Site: brandenburg
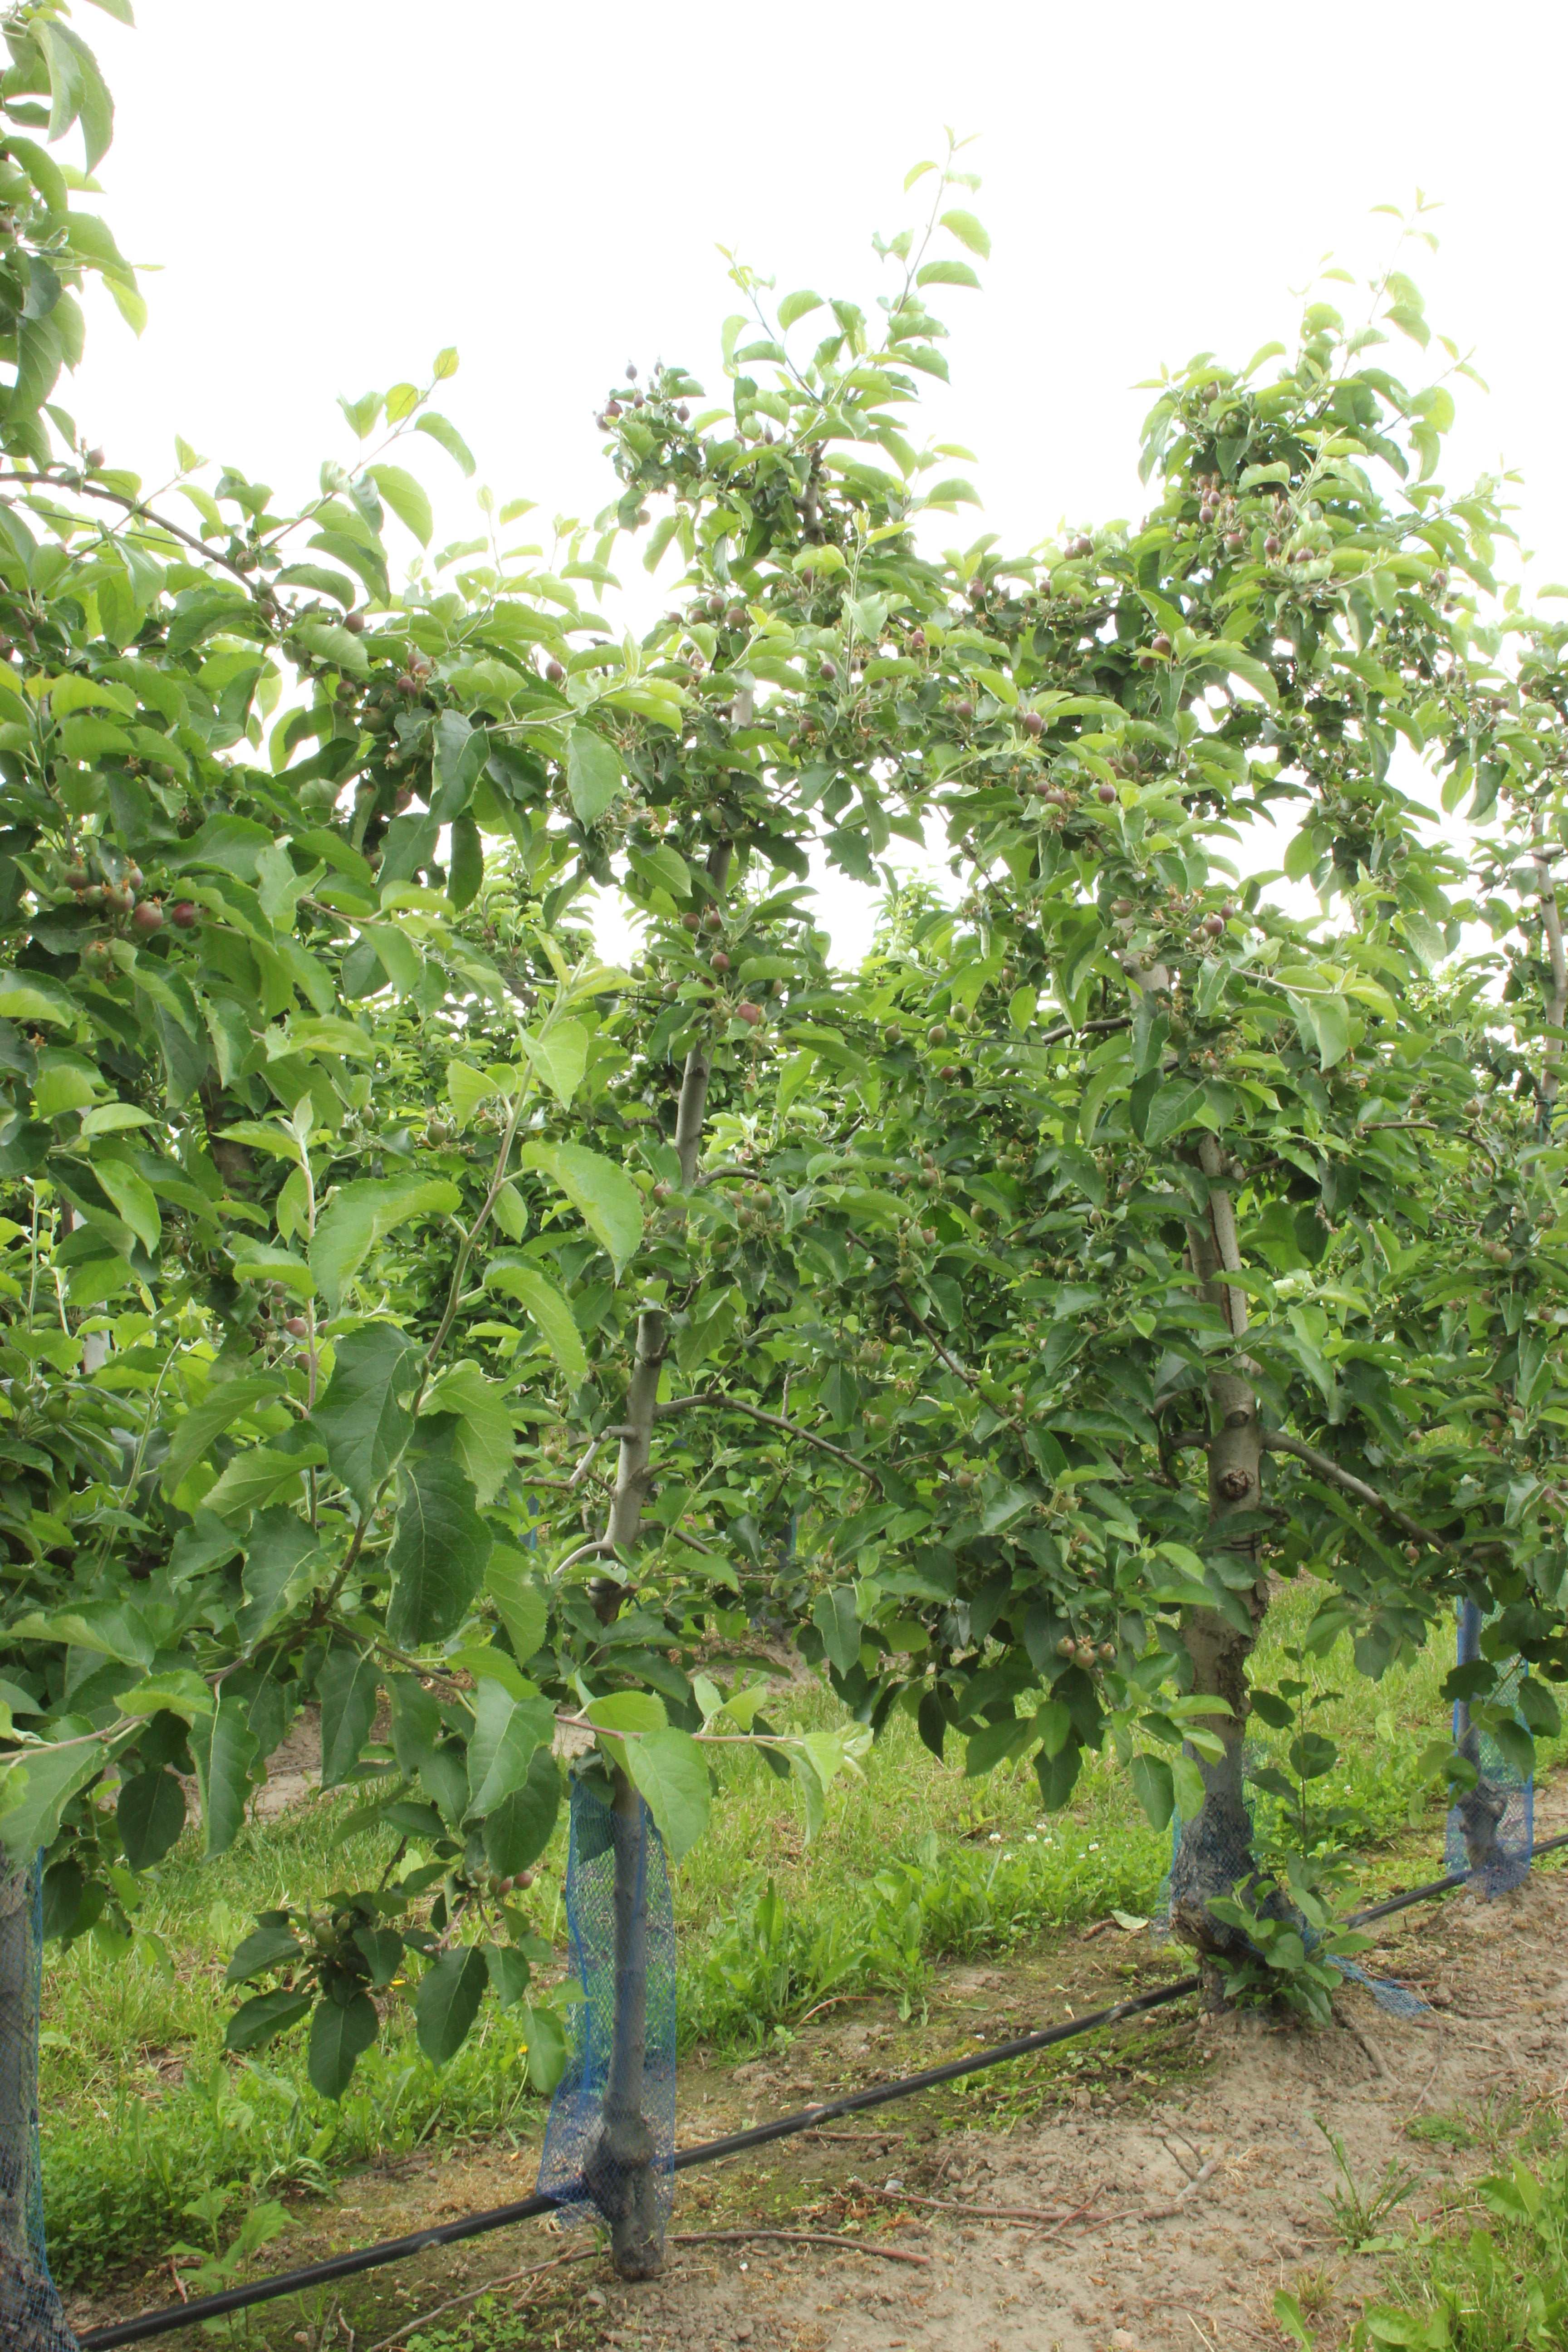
Growth stage (BBCH 72): Development of fruit